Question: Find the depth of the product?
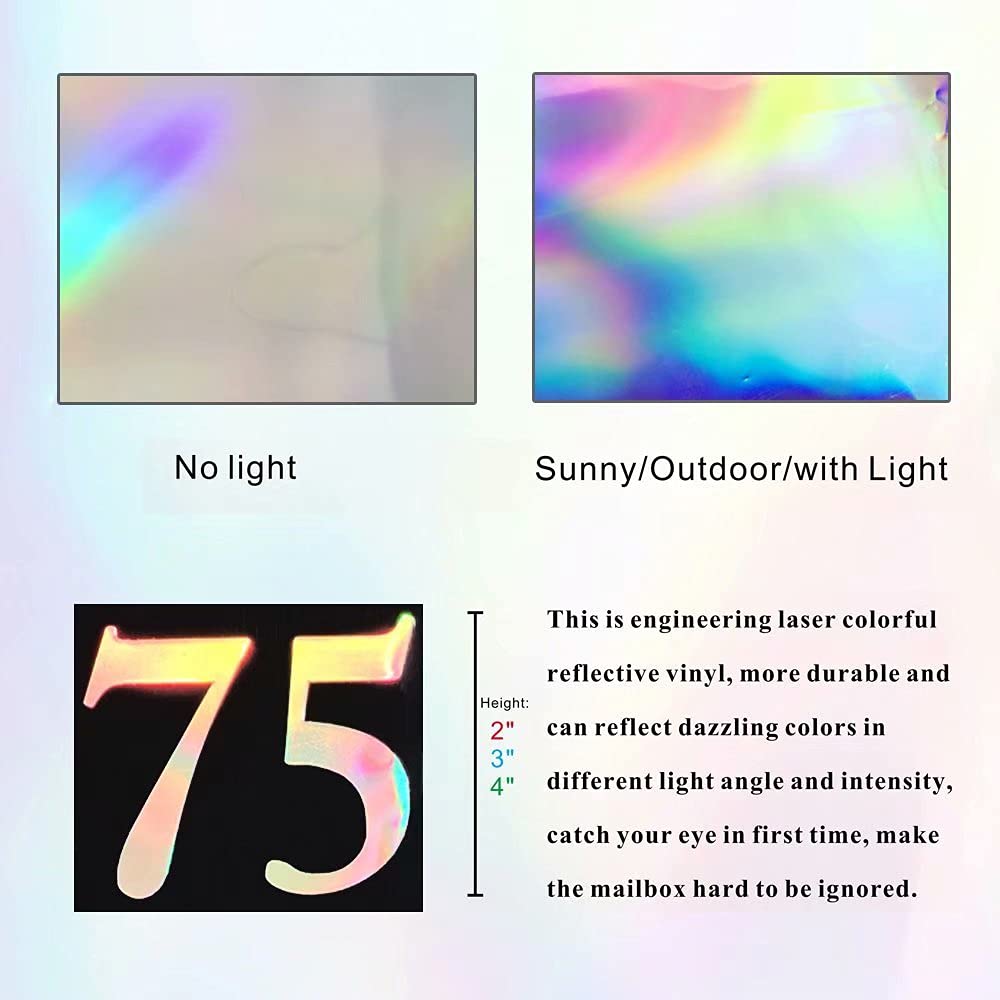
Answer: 4.0 inch